Mum (film)

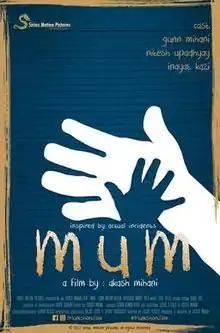

Mum is a 2017 Hindi drama short film directed and produced by Akash Mihani and written by Jackie R. Bala. The film focuses on tackling the worldwide issue of female infanticide and child abandonment. Mum marked the directorial debut of Akash Mihani.